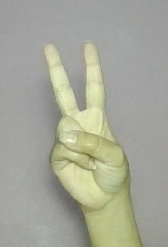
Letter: taa